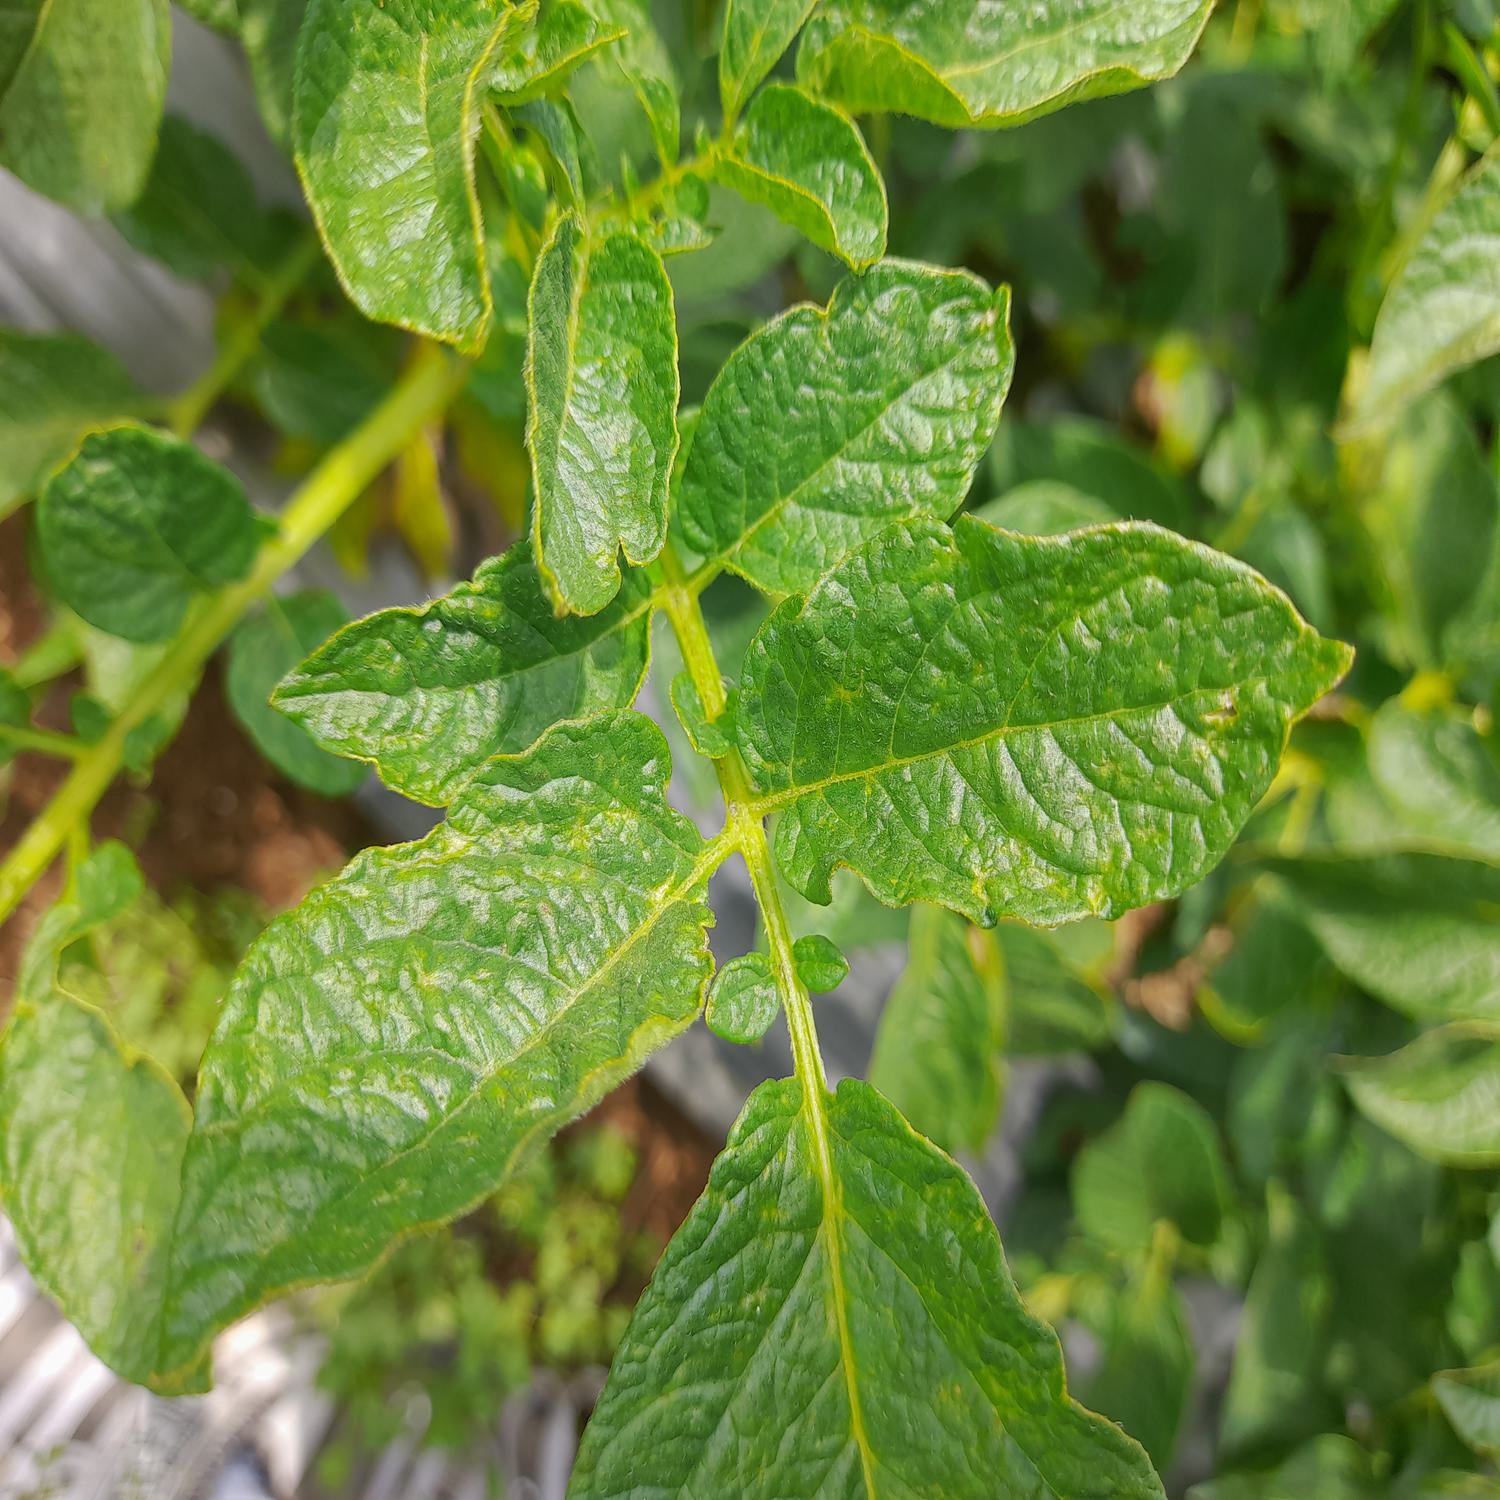
Etiqueta: Virus